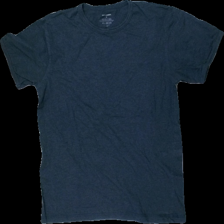
View: front
Type: T-shirt
Category: Ladies
Brand: Newbody
Colors: Blue
Material: 71% Cotton 29% Polyester
Cut: Regular
Size: M
Season: All
Price range: 50-100
Recommended usage: Reuse
Description: blue t-shirt